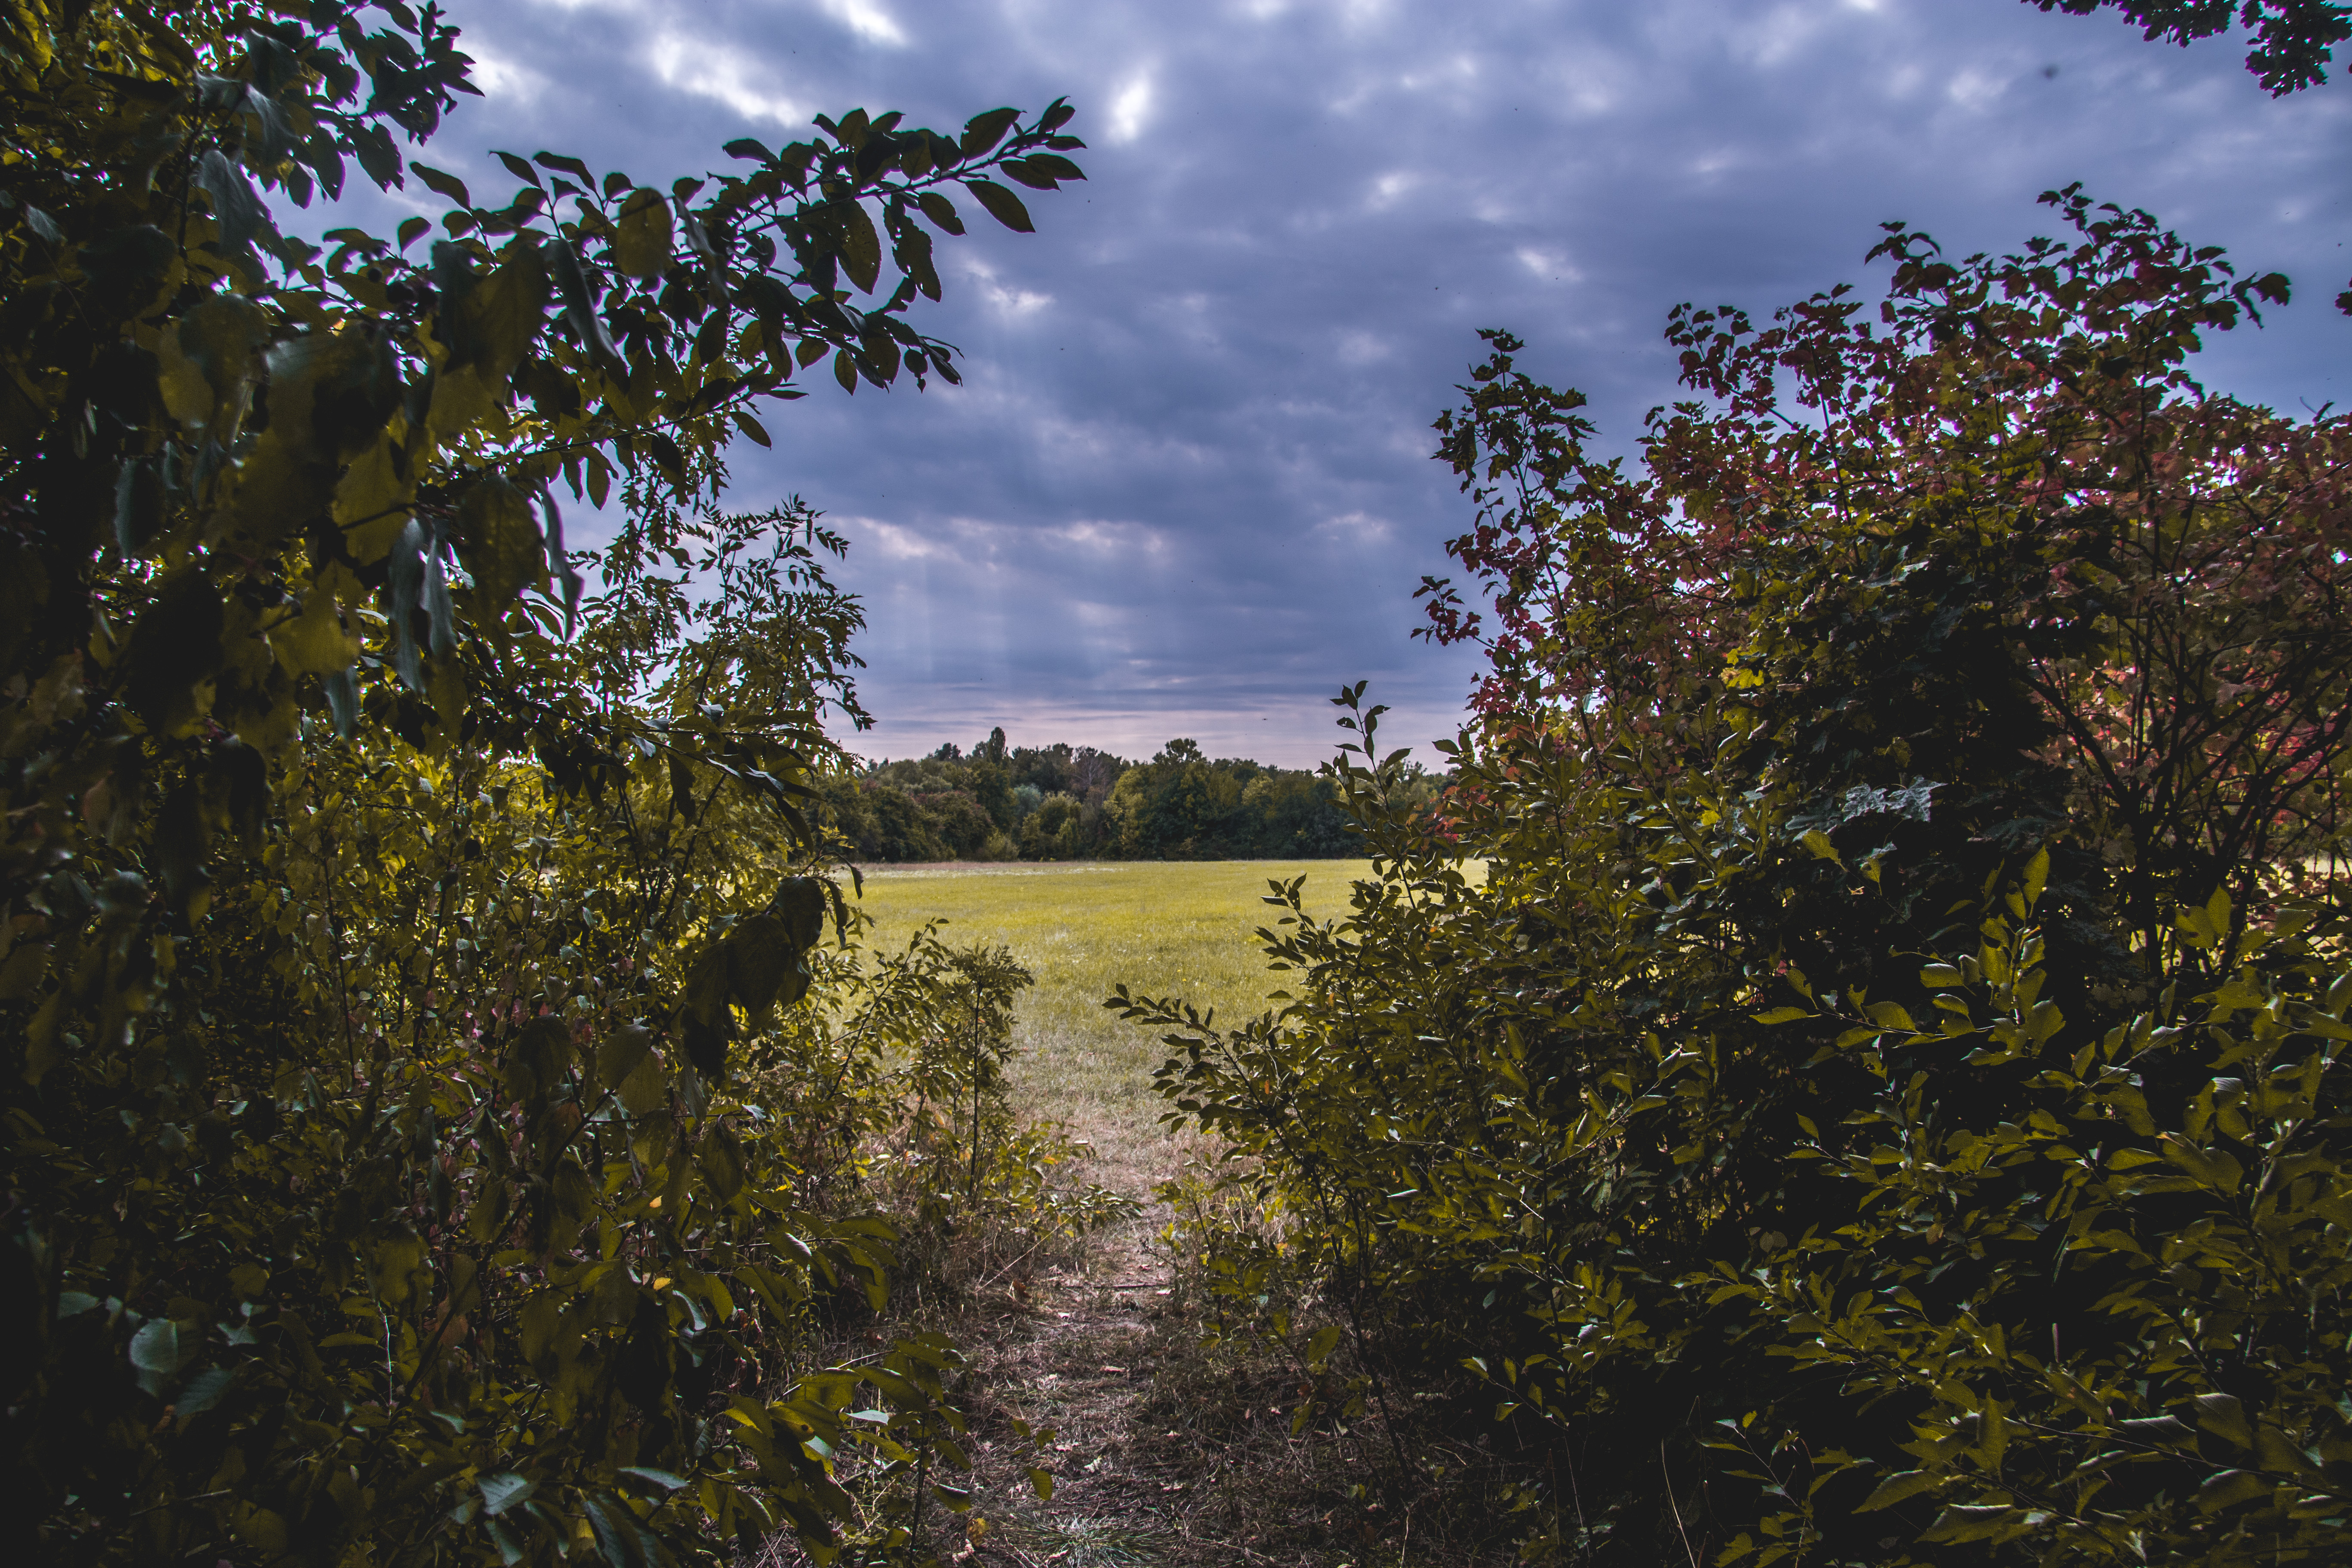
forest, nature, sky, cloud, plant, plant community, ecoregion, natural landscape, branch, land lot, wood, shrub, grassland, landscape, horizon, rural area, Tints and shades, meadow, grass, grass family, cumulus, field, prairie, road, tree, hill, woodland, wildlife, jungle, agriculture, soil, wildflower, temperate broadleaf and mixed forest, trail, plantation, shrubland, chaparral, evening, pasture, wetland, subshrub, shadow, reservoir, tropical and subtropical coniferous forests, autumn, deciduous, savanna, garden, farm, reflection